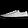
Label: Sneaker